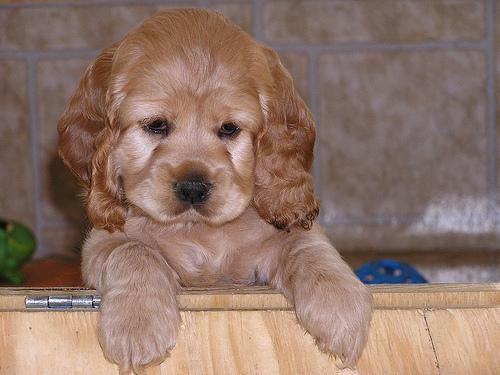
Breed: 286-n000111-cocker_spaniel